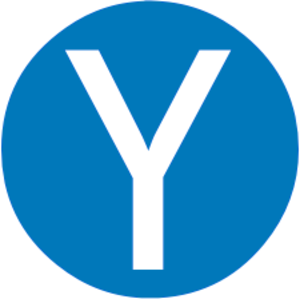
Tamade est une station du métro d'Osaka sur la ligne Yotsubashi dans l'arrondissement de Suminoe à Osaka.
Nishi-Umeda est une station du métro d'Osaka sur la ligne Yotsubashi, dans le quartier d'Umeda de l'arrondissement de Kita à Osaka.
Le métro d'Osaka ou le métro municipal d'Osaka, est un réseau de transports en commun au Japon desservant la municipalité d'Osaka et sa proche banlieue.